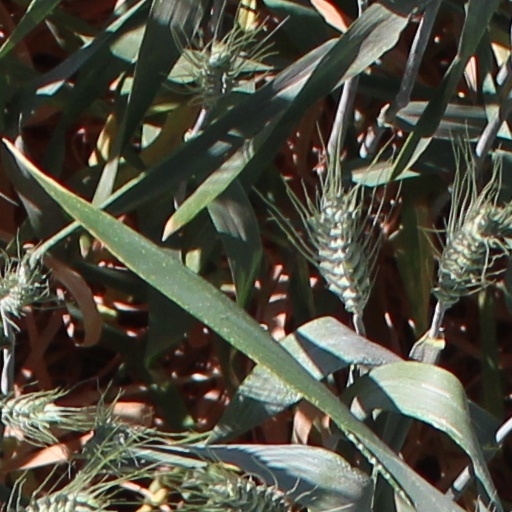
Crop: wheat